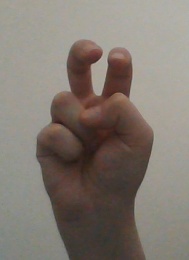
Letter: toot